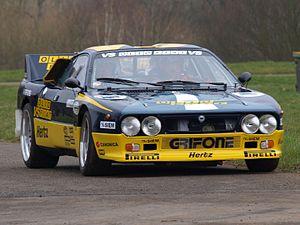
Fabrizio Tabaton est un ancien pilote de rallye italien.